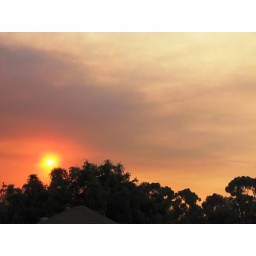
under a blood red sky